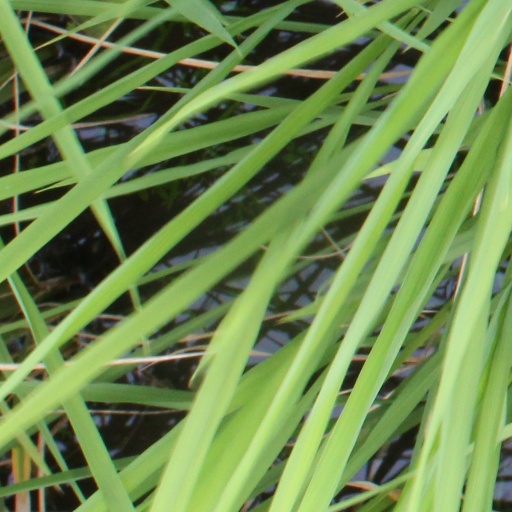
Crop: rice